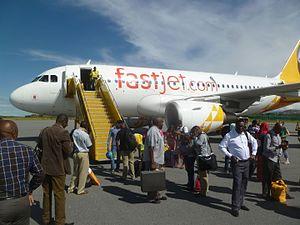
Fastjet est une compagnie aérienne à bas prix de Tanzanie basée à l'Aéroport international Julius Nyerere de Dar es Salaam.